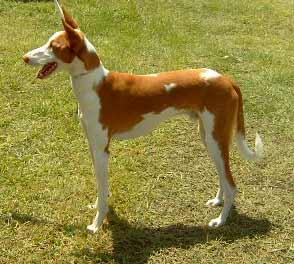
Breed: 210-n000006-Ibizan_hound